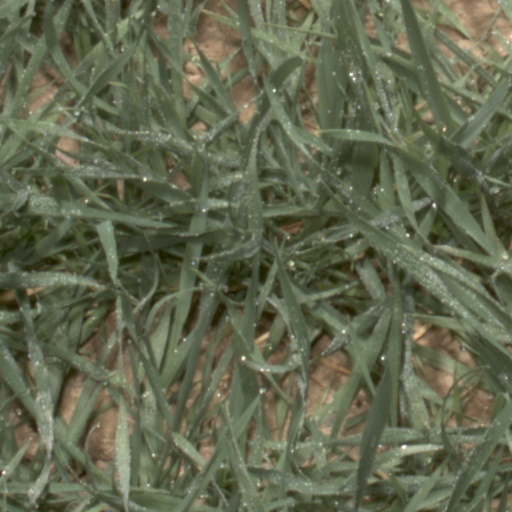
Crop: wheat